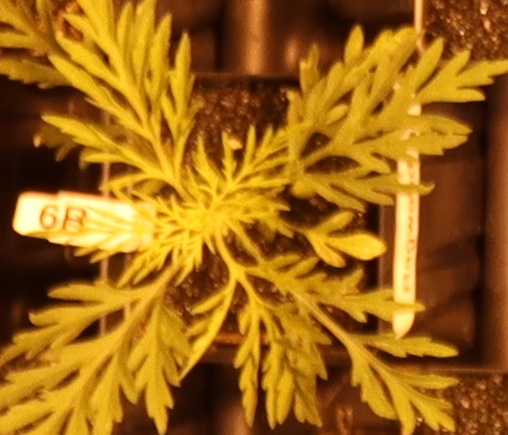
Label: Ragweed